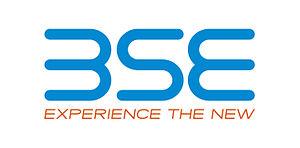
La bourse de Bombay est une des plus anciennes bourses asiatiques.